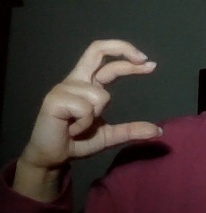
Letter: thal